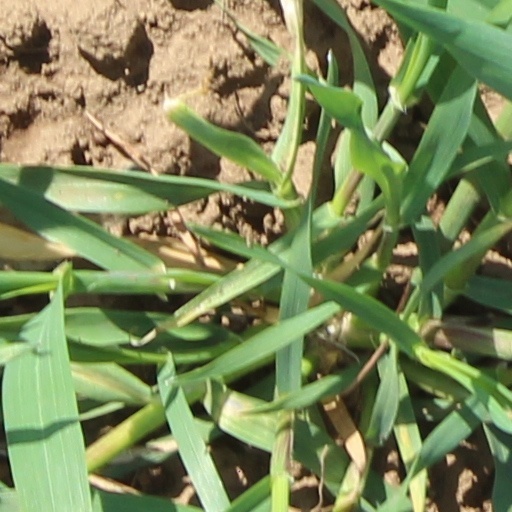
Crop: wheat